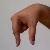
The image shows a hand gesture representing the letter 'Q' in Indian Sign Language.